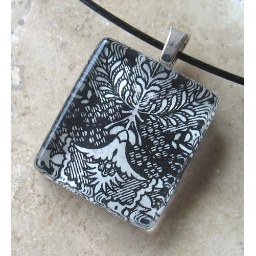
Up-cycled paper is underneath the glass